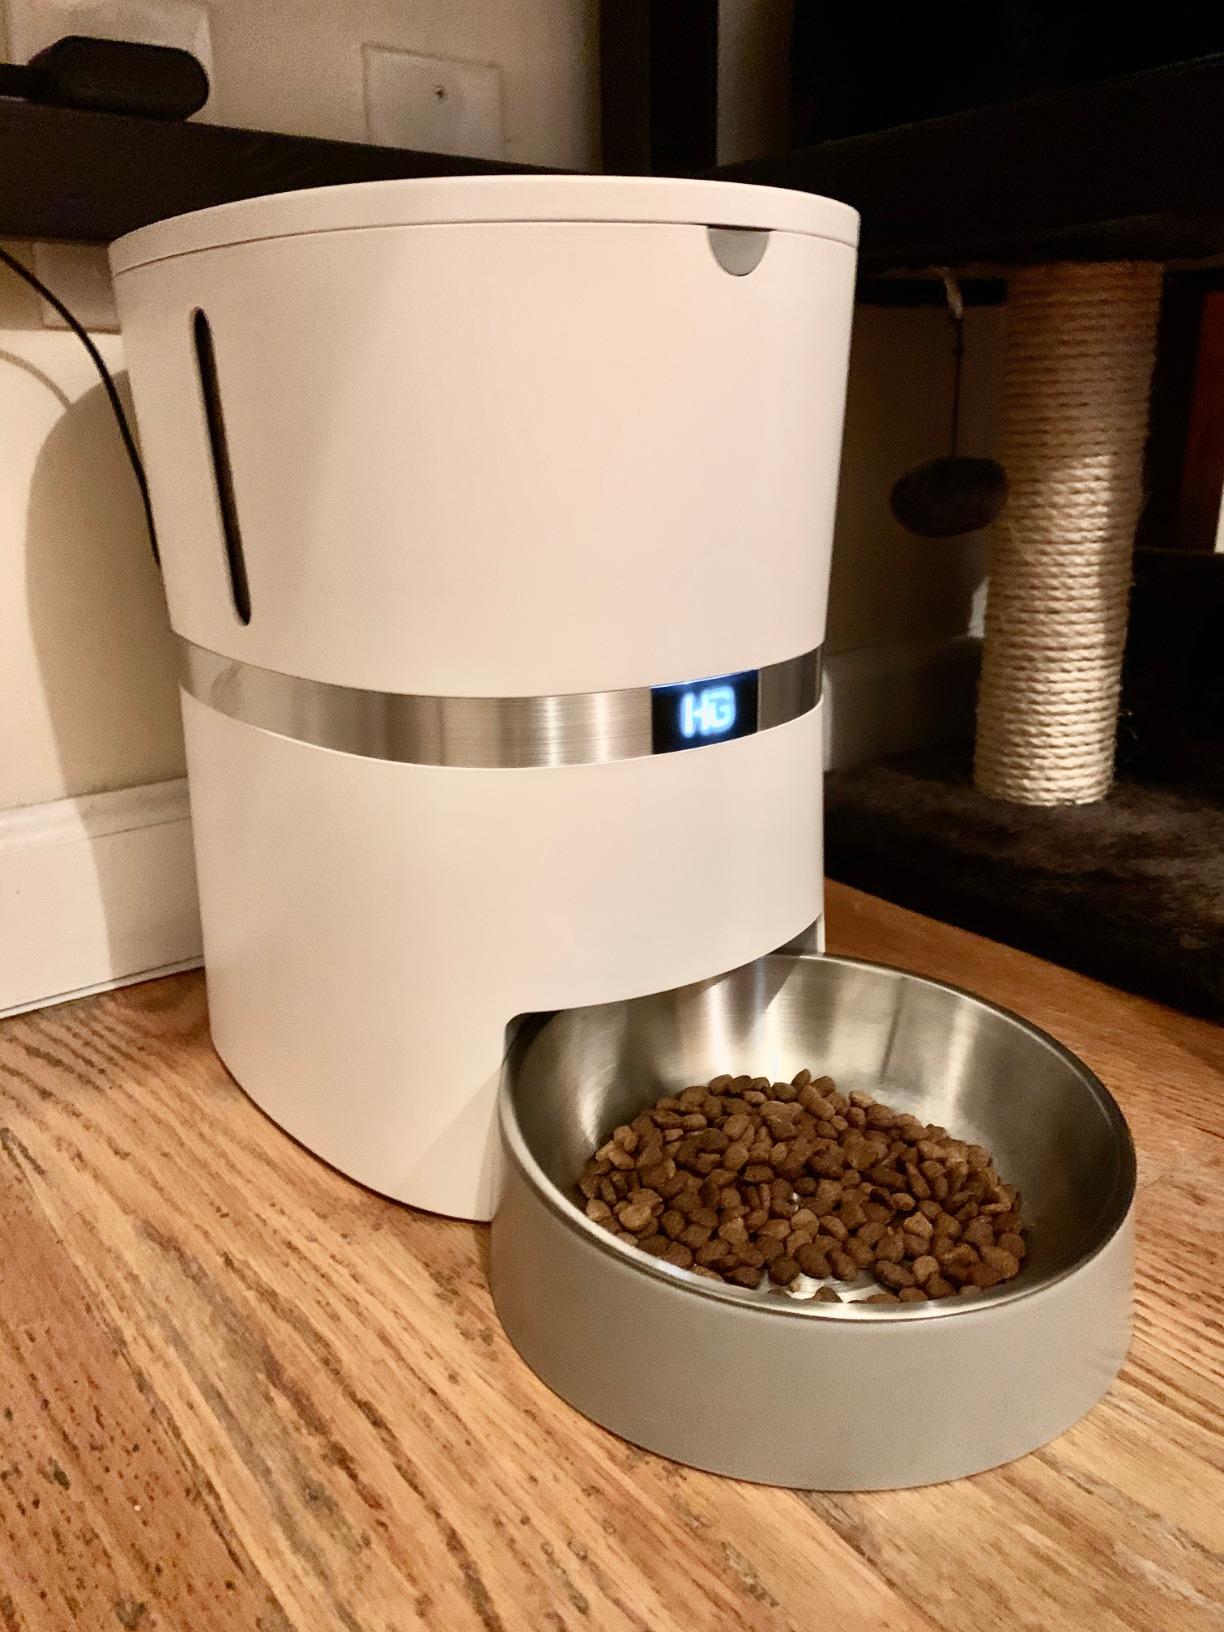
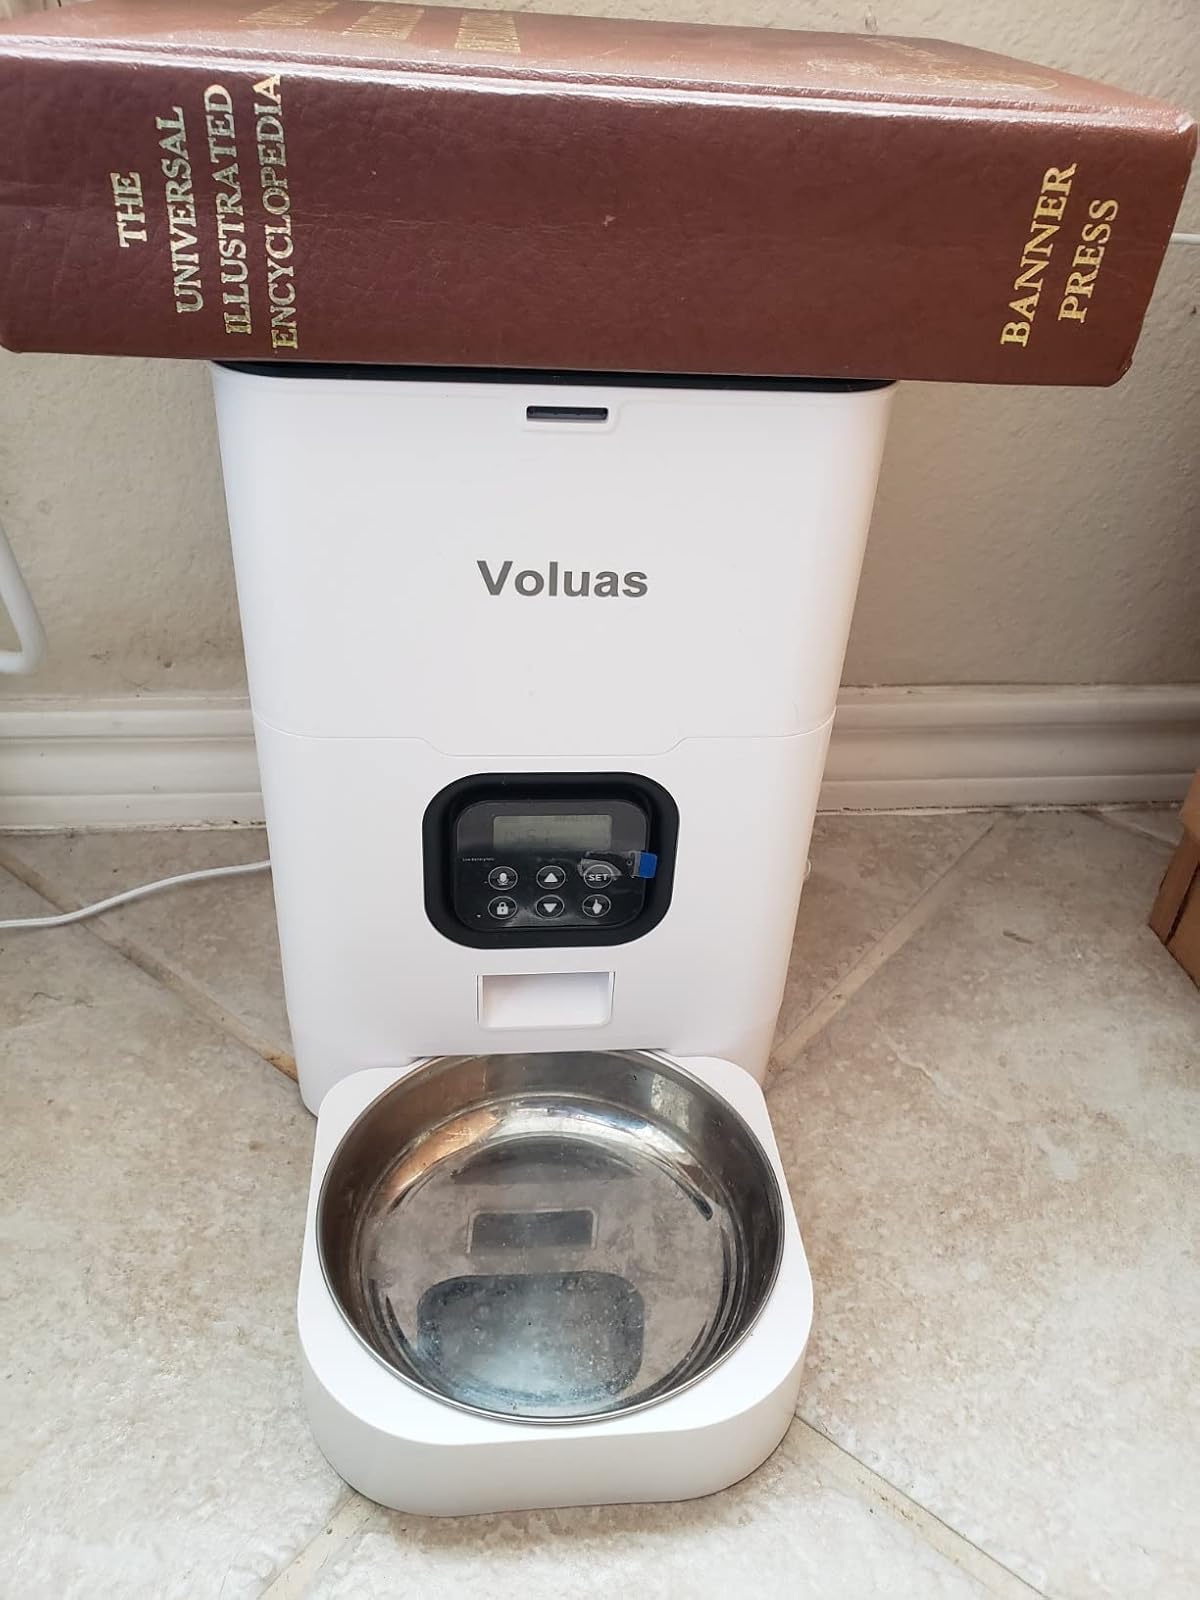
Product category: items_feeder
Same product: no